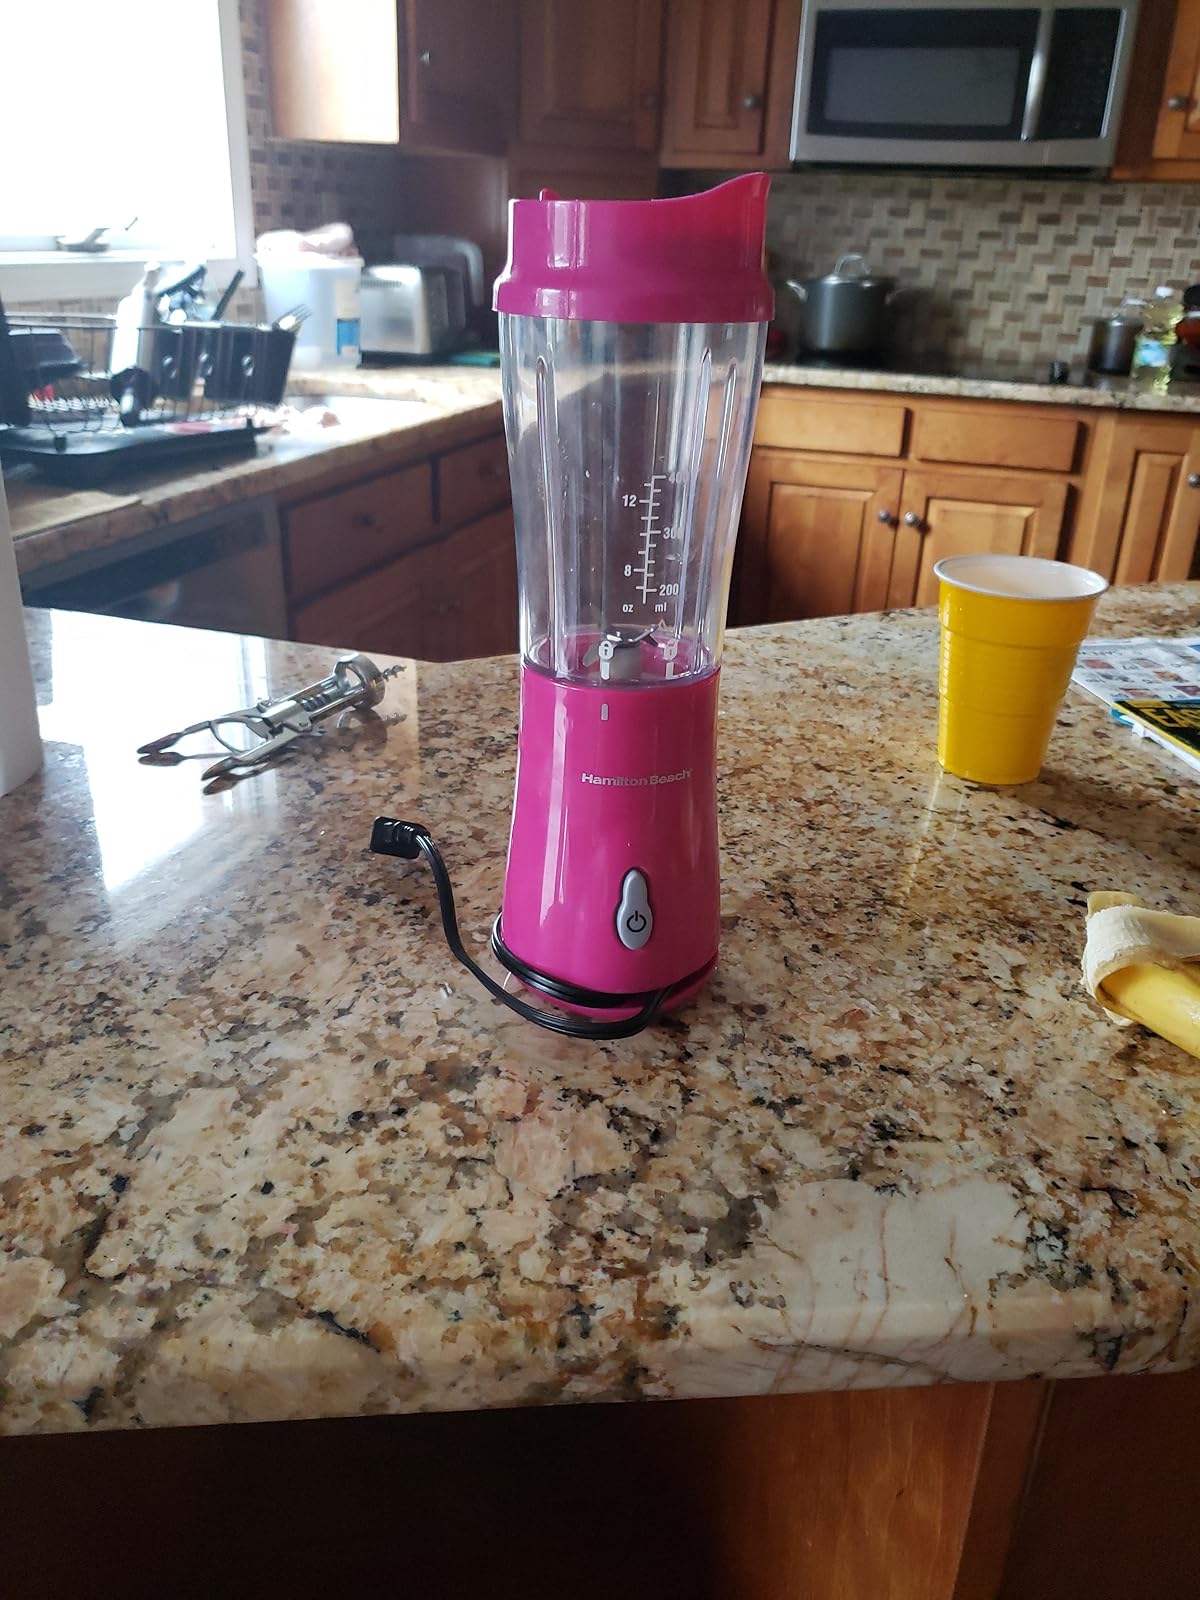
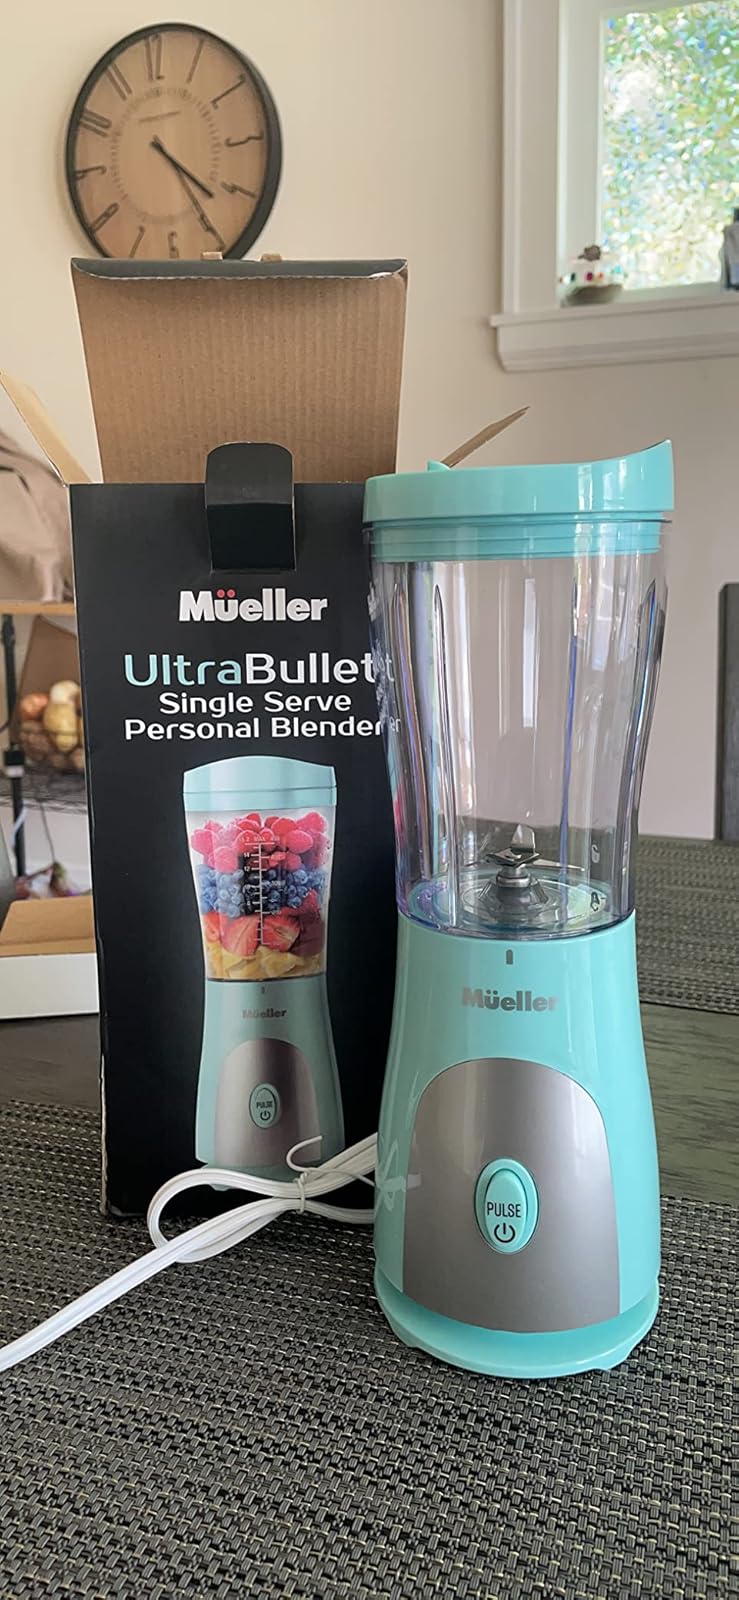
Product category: items_blender
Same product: no